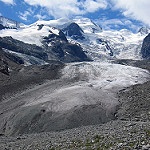
Label: glacier